Sophie Zaïkowska

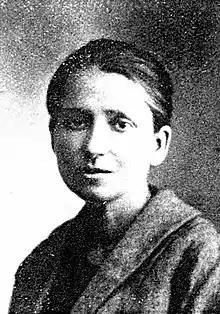

Sophia Zaïkowska (17 May 1874 – 27 February 1939) was a Russian-born French writer and activist, individualist anarchist of Polish descent, nutritionist and early promoter of veganism.